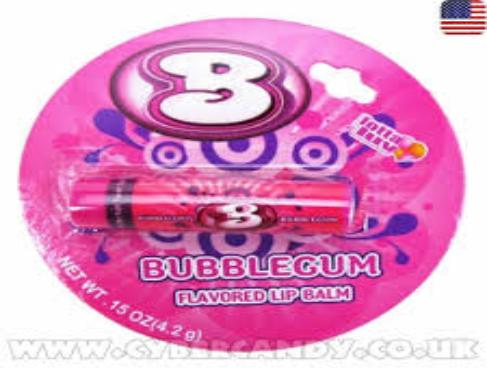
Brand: Bubblicious
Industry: Food